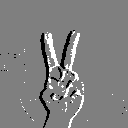
ASL letter: v